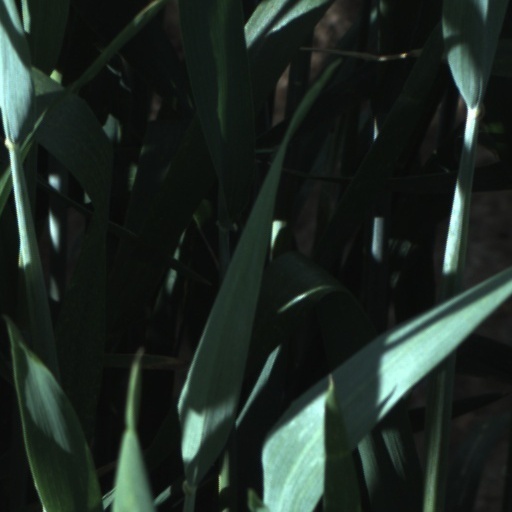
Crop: wheat